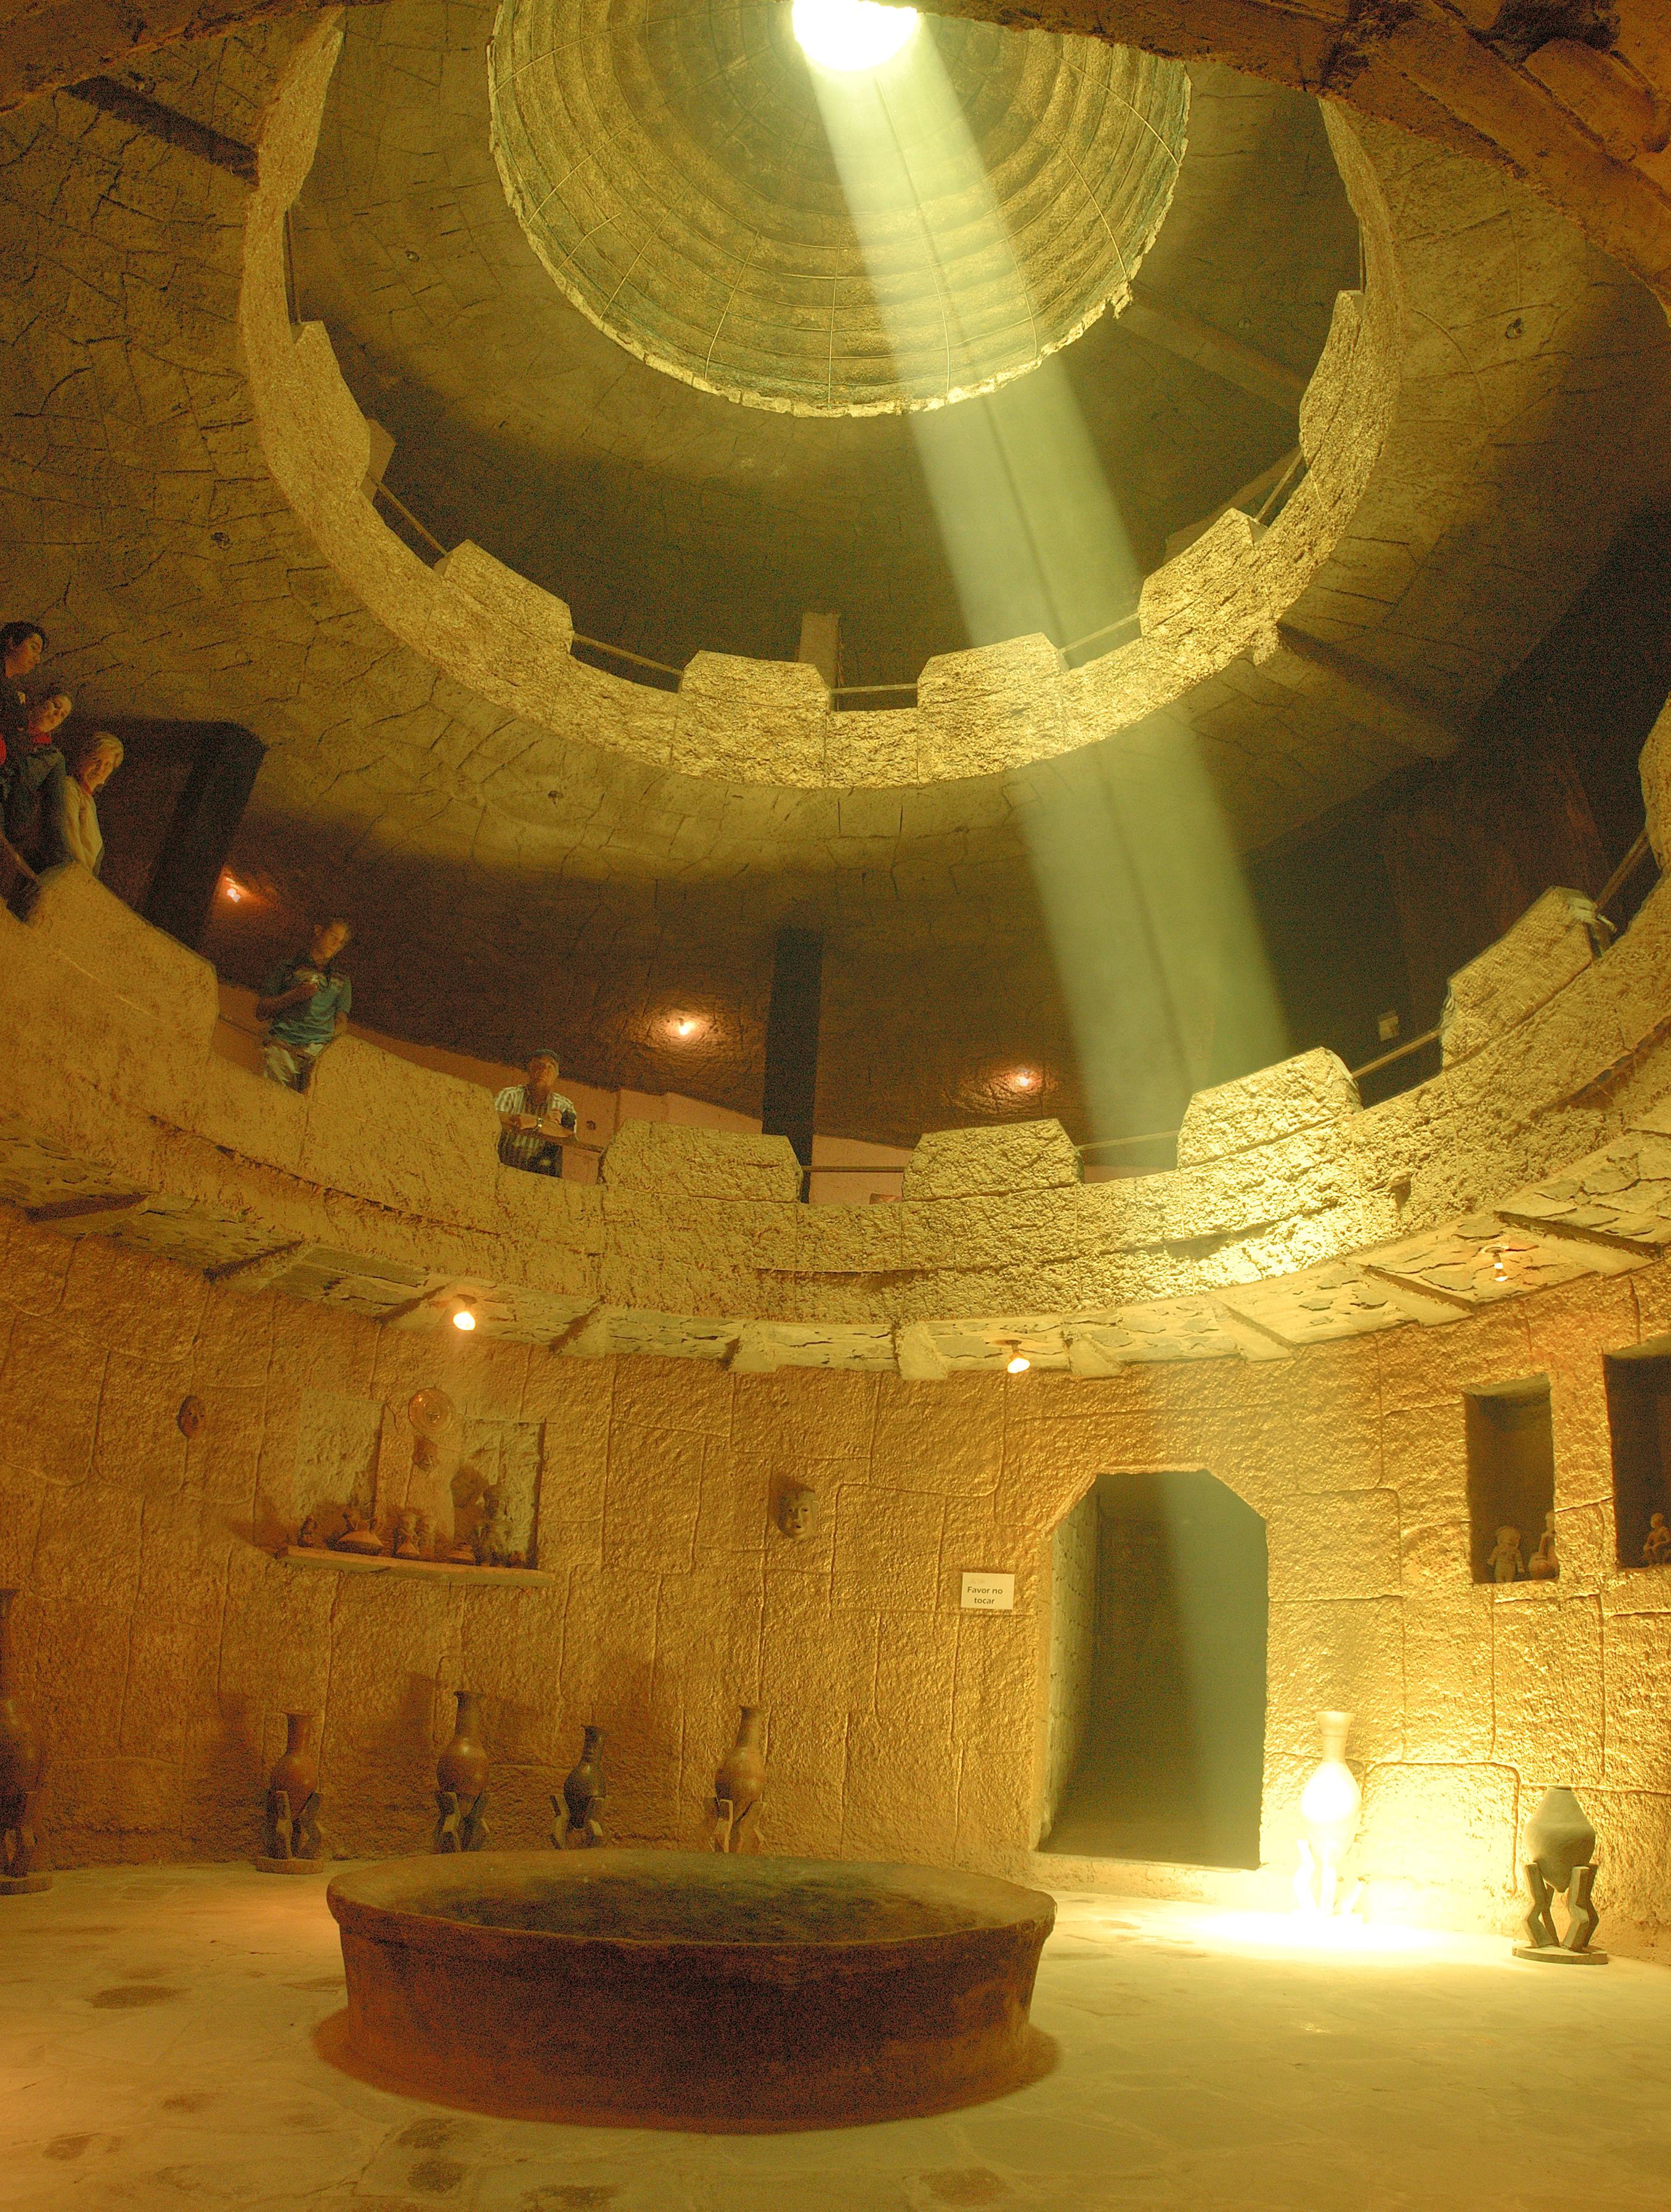
light, night, ceiling, lighting, temple, crypt, ancient history